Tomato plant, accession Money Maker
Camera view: tilt-top (135 deg); turntable rotation: 60 degrees
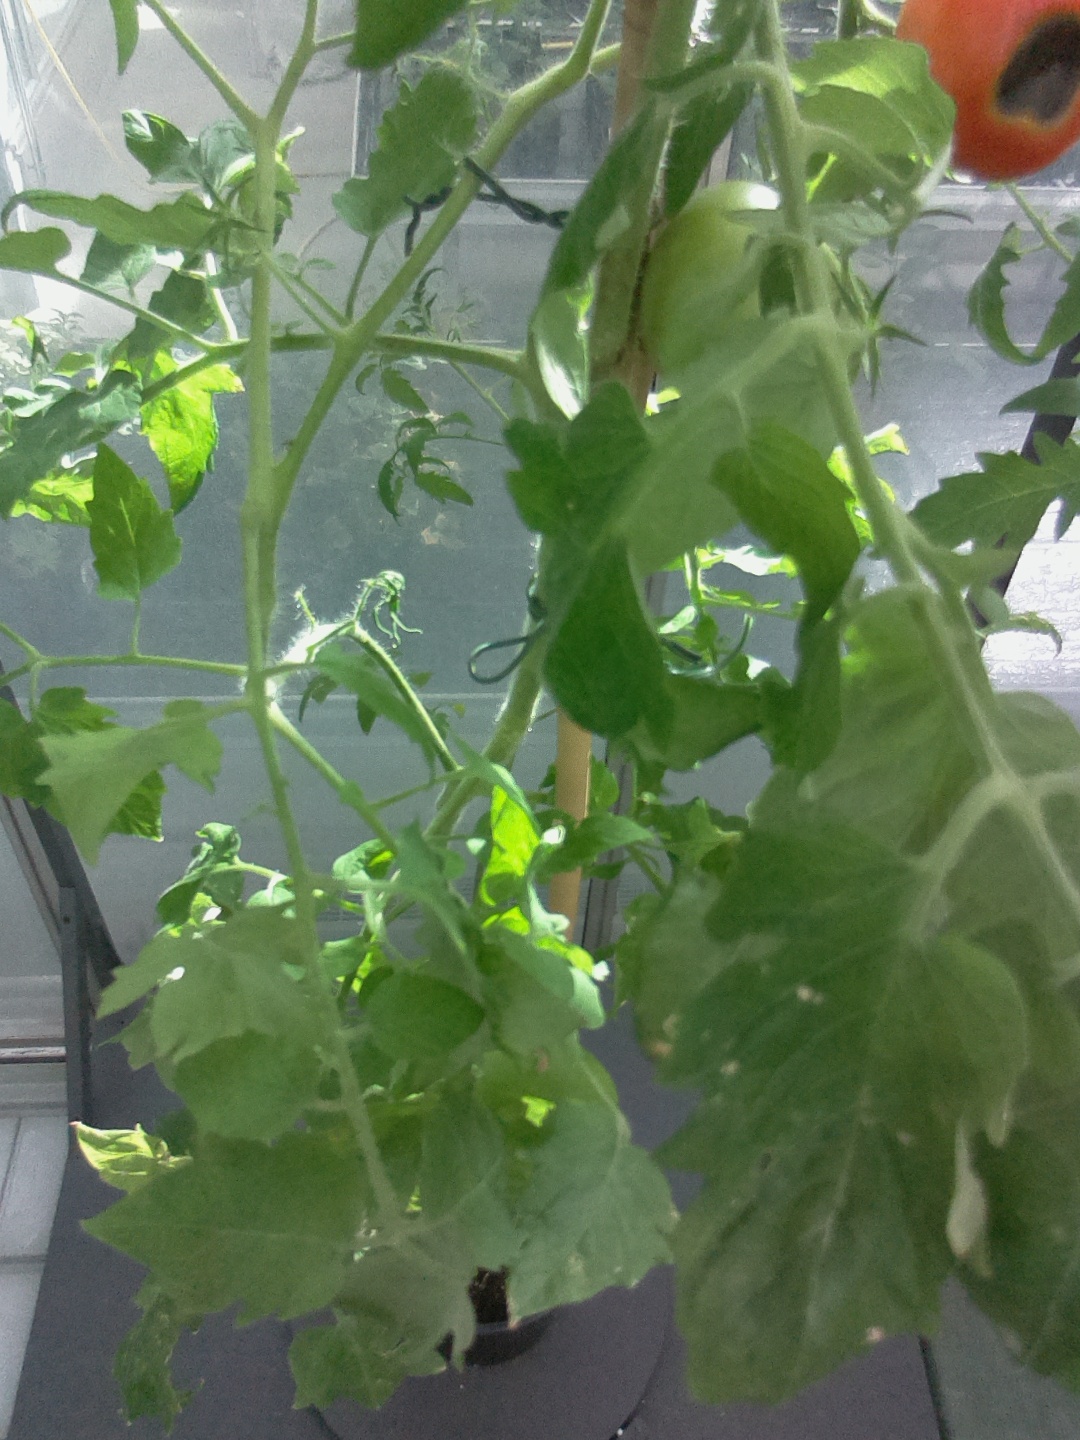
BBCH growth stage 83: 30%-40% of fruits show typical fully ripe color